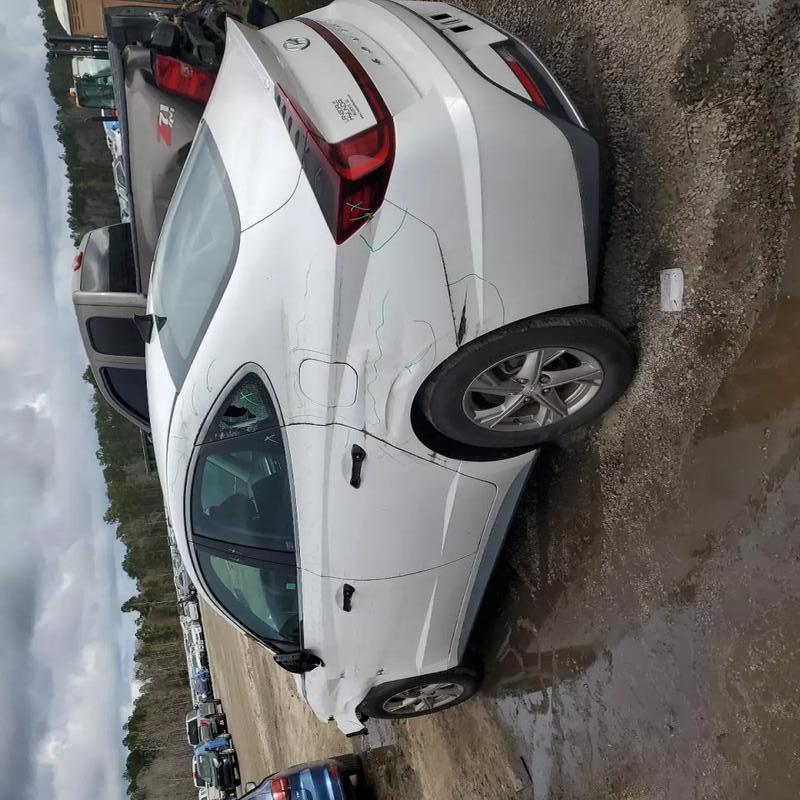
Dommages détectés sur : aile avant gauche, porte avant gauche, aile arrière gauche, pare-choc arrière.
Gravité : majeur